East Coast Greenway

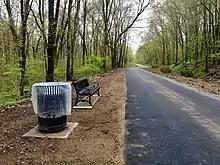
ECG - Newly built Farmington Canal Heritage Trail section (May 2016) in Cheshire CT.

Connecticut has the most rural stretch of trail in the region. It runs through historic mill towns, such as Willimantic, and major cities like Hartford, New Haven, Bridgeport, and Stamford. Users can travel on the Farmington Canal Greenway to get to New Haven from Simsbury and then ride along the Long Island Sound as they exit the state. Currently, 28% of the route is off-road, with an additional 28% in development.